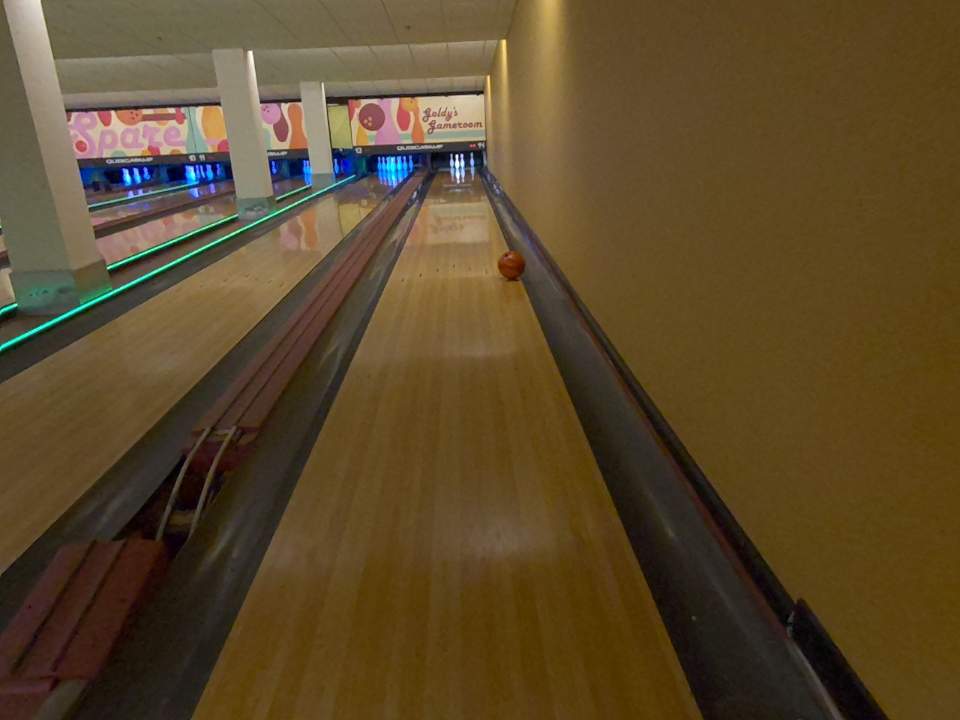
Object: bowling_ball